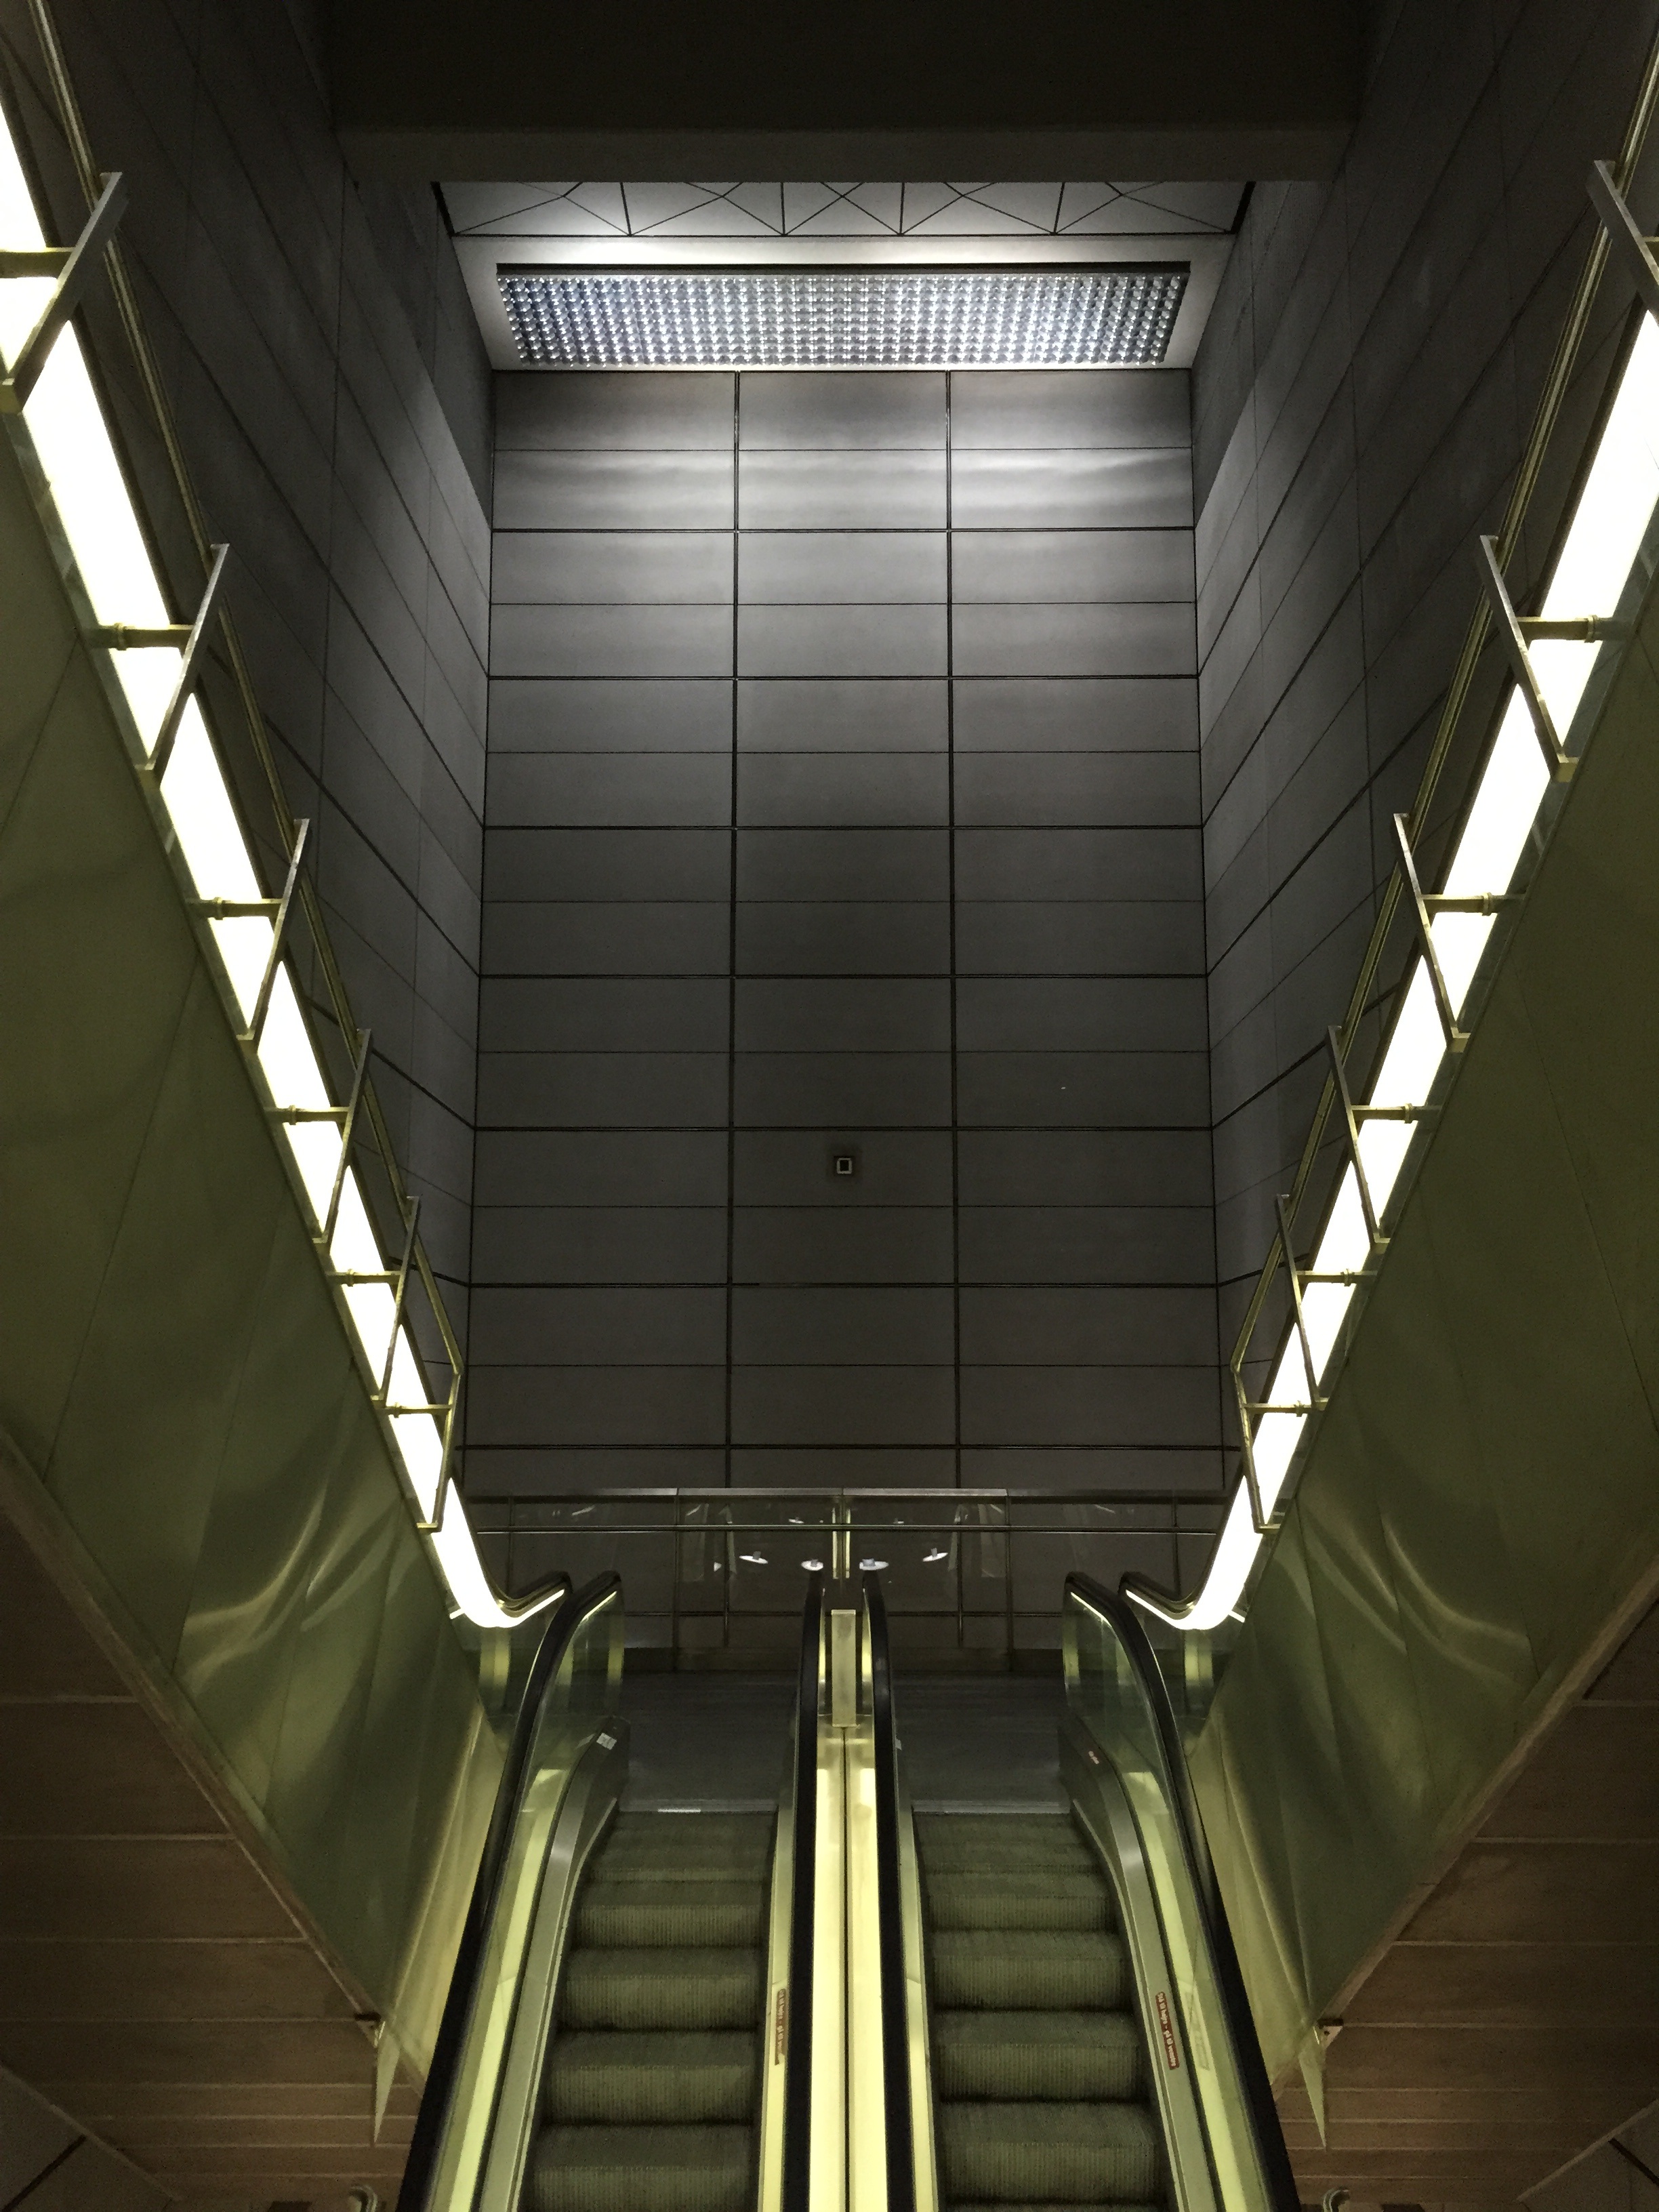
light, architecture, atmosphere, staircase, escalator, subway, metro, hall, metal, darkness, lighting, public transport, interior design, stairs, symmetry, copenhagen, elevator, screenshot, daylighting